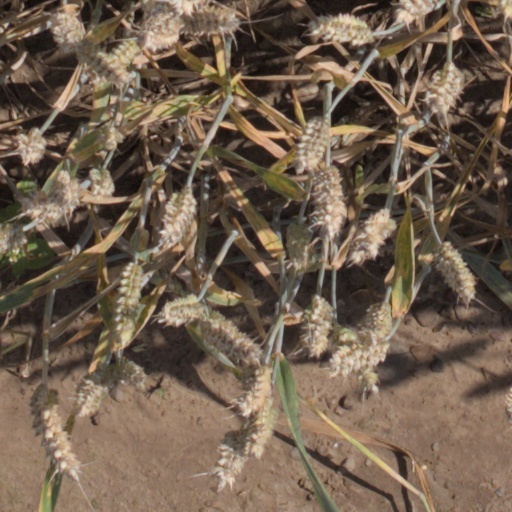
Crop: wheat